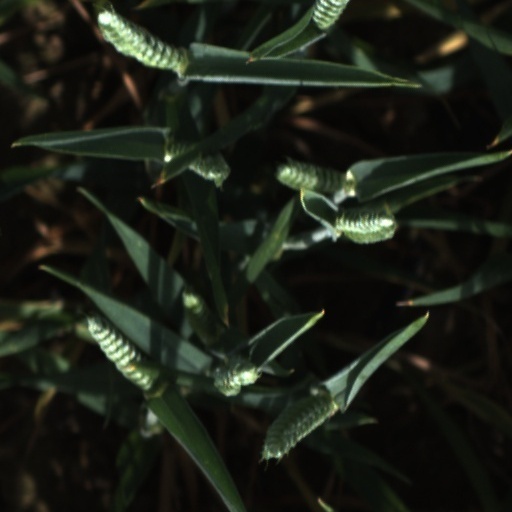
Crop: wheat